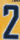
Number: 2